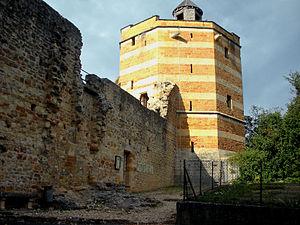
les remparts
Trévoux est une commune française située dans le département de l'Ain, en région Auvergne-Rhône-Alpes.